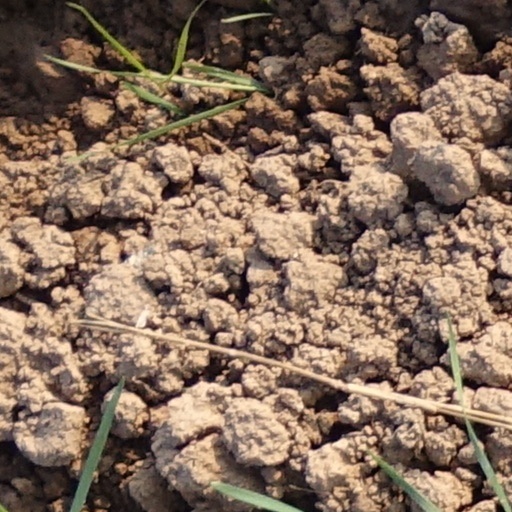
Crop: wheat